Ambrosia (fruit salad)

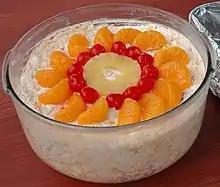
An ambrosia salad prepared for a potluck, topped with canned mandarin orange slices, maraschino cherries, and a canned pineapple ring

Ambrosia is an American variety of fruit salad originating in the Southern United States. Most ambrosia recipes contain canned (often sweetened) or fresh pineapple, canned mandarin orange slices or fresh orange sections, miniature marshmallows, and coconut. Other ingredients might include various fruits and nuts: maraschino cherries, bananas, strawberries, peeled grapes, or crushed pecans. Ambrosia can also include mayonnaise or dairy ingredients: whipped cream (or whipped topping), sour cream, cream cheese, pudding, yogurt, or cottage cheese.